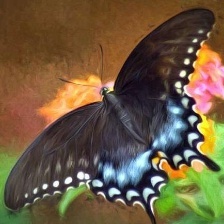
Species: INDRA SWALLOW